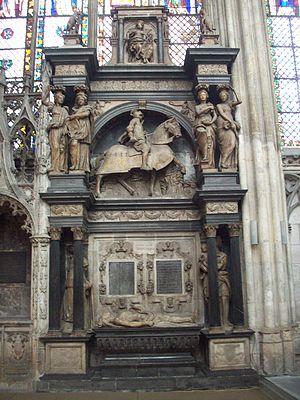
Tombeau de Louis de Brézé, en albâtre et marbre noir du milieu du XVIe siècle.
La famille de Brézé est une famille de la noblesse française, d'extraction chevaleresque, originaire d'Anjou, puis implantée en Normandie et dans le Drouais.
Louis de Brézé, fils aîné de Jacques de Brézé et de Charlotte de Valois. Dernier grand sénéchal de Normandie de 1494 à 1499, comte de Maulévrier, vicomte du Bec-Crespin et de Mauny, il possède de nombreuses seigneuries dont celle d'Anet et de Nogent-le-Roi.
La cathédrale Notre-Dame, officiellement cathédrale primatiale Notre-Dame-de-l'Assomption de Rouen, est le monument le plus prestigieux de la ville de Rouen. Elle est le siège de l'archidiocèse de Rouen, chef-lieu de la province ecclésiastique de Normandie. L'archevêque de Rouen portant le titre de primat de Normandie, sa cathédrale a ainsi le rang de primatiale.